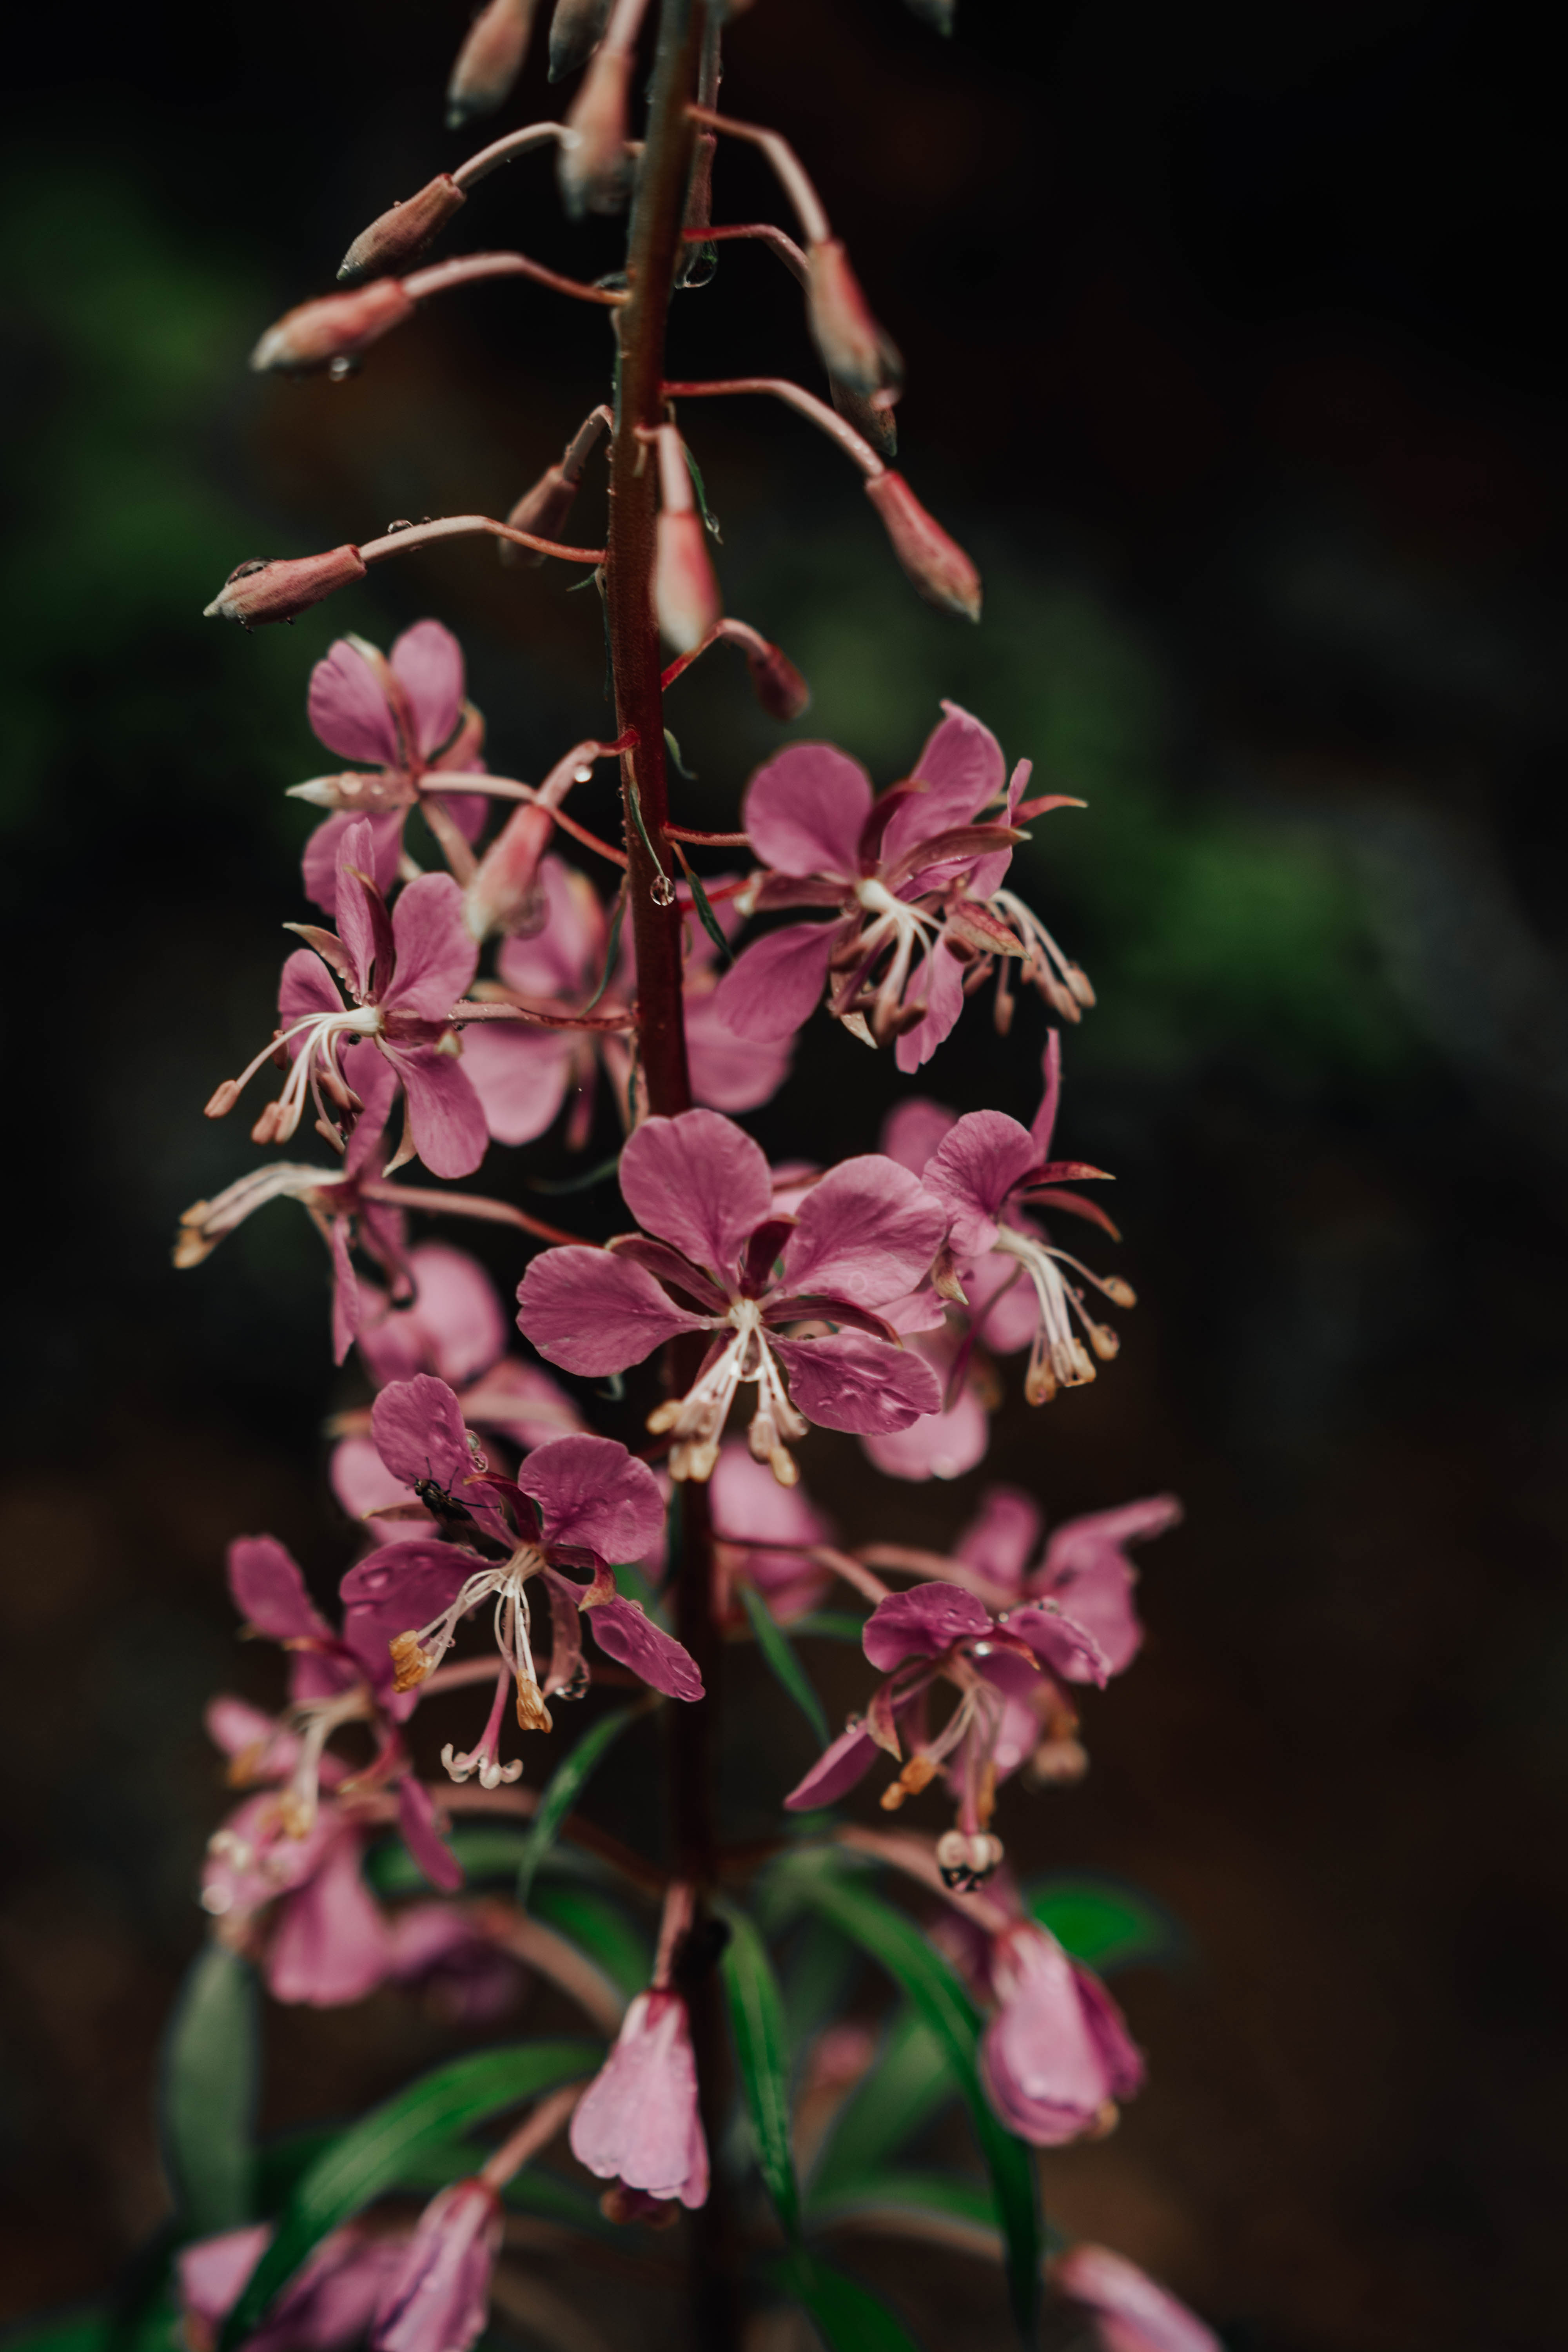
flower, plant, petal, terrestrial plant, Pedicel, flowering plant, herbaceous plant, twig, magenta, subshrub, annual plant, plant stem, perennial plant, wildflower, broomrape, orchid, lobelia